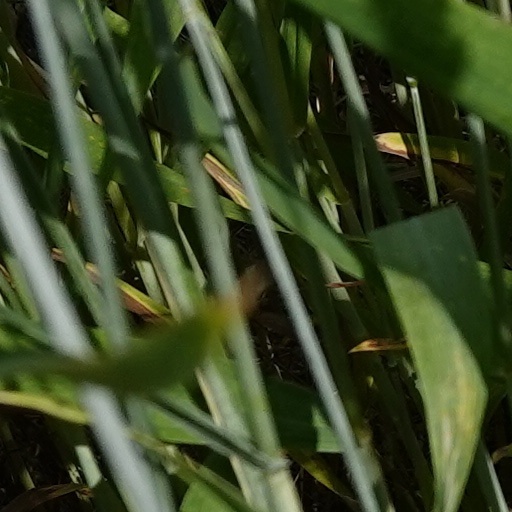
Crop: wheat